Mormon pioneers

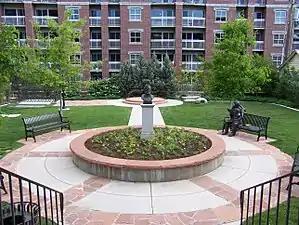
The Mormon Pioneer Memorial Monument in Salt Lake City

The Mormon pioneers were members of the Church of Jesus Christ of Latter-day Saints (LDS Church), also known as Latter-day Saints, who migrated beginning in the mid-1840s until the late-1860s across the United States from the Midwest to the Salt Lake Valley in what is today the U.S. state of Utah. At the time of the planning of the exodus in 1846, the territory comprising present-day Utah was part of the Republic of Mexico, with which the U.S. soon went to war over a border dispute left unresolved after the annexation of Texas. The Salt Lake Valley became American territory as a result of the Treaty of Guadalupe Hidalgo, which ended the war.